Theodotos inscription

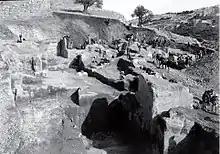
Raymond Weill's excavations, Jerusalem in 1913.

Th[e]ódotos Ouettḗnou, hiereùs kaì | a[r]chisynágōgos, yiòs archisyn[agṓ]|g[o]y, yionòs archisyn[a]gṓgou, ōko|dómēse tḕn synagog[ḗ]n eis an[ágn]ō||s[in] nómou kaí eis [d]idach[ḕ]n entolο̂n, kaí t[ò]n xenο̂na, ka[ì tà] dṓmata kaì tà chrē|s[t]ḗria tòn hydátōn eis katályma toî|s [ch]rḗzousin apò tês xé[n]ēs, hḕn etheme|l[íō]san hoi patéres [a]utoù kaí hoi pre||s[b]ýteroi kaì Simon[í]dēs.